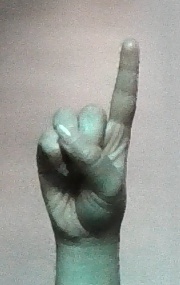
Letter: bb